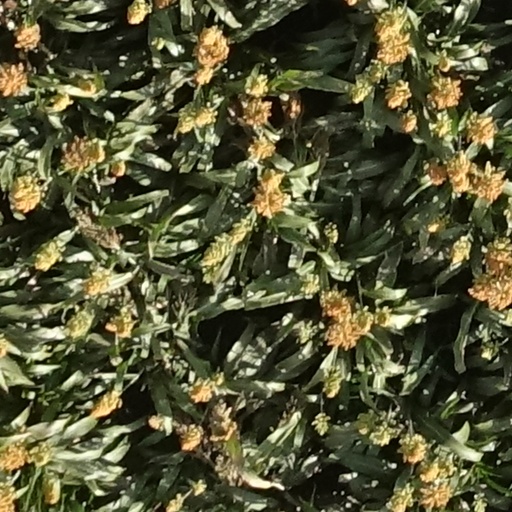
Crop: sorghum